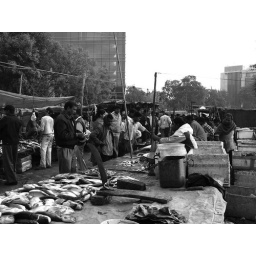
A fish market in true sense. Note the size of the mounted blade with which the monger cuts fishes.